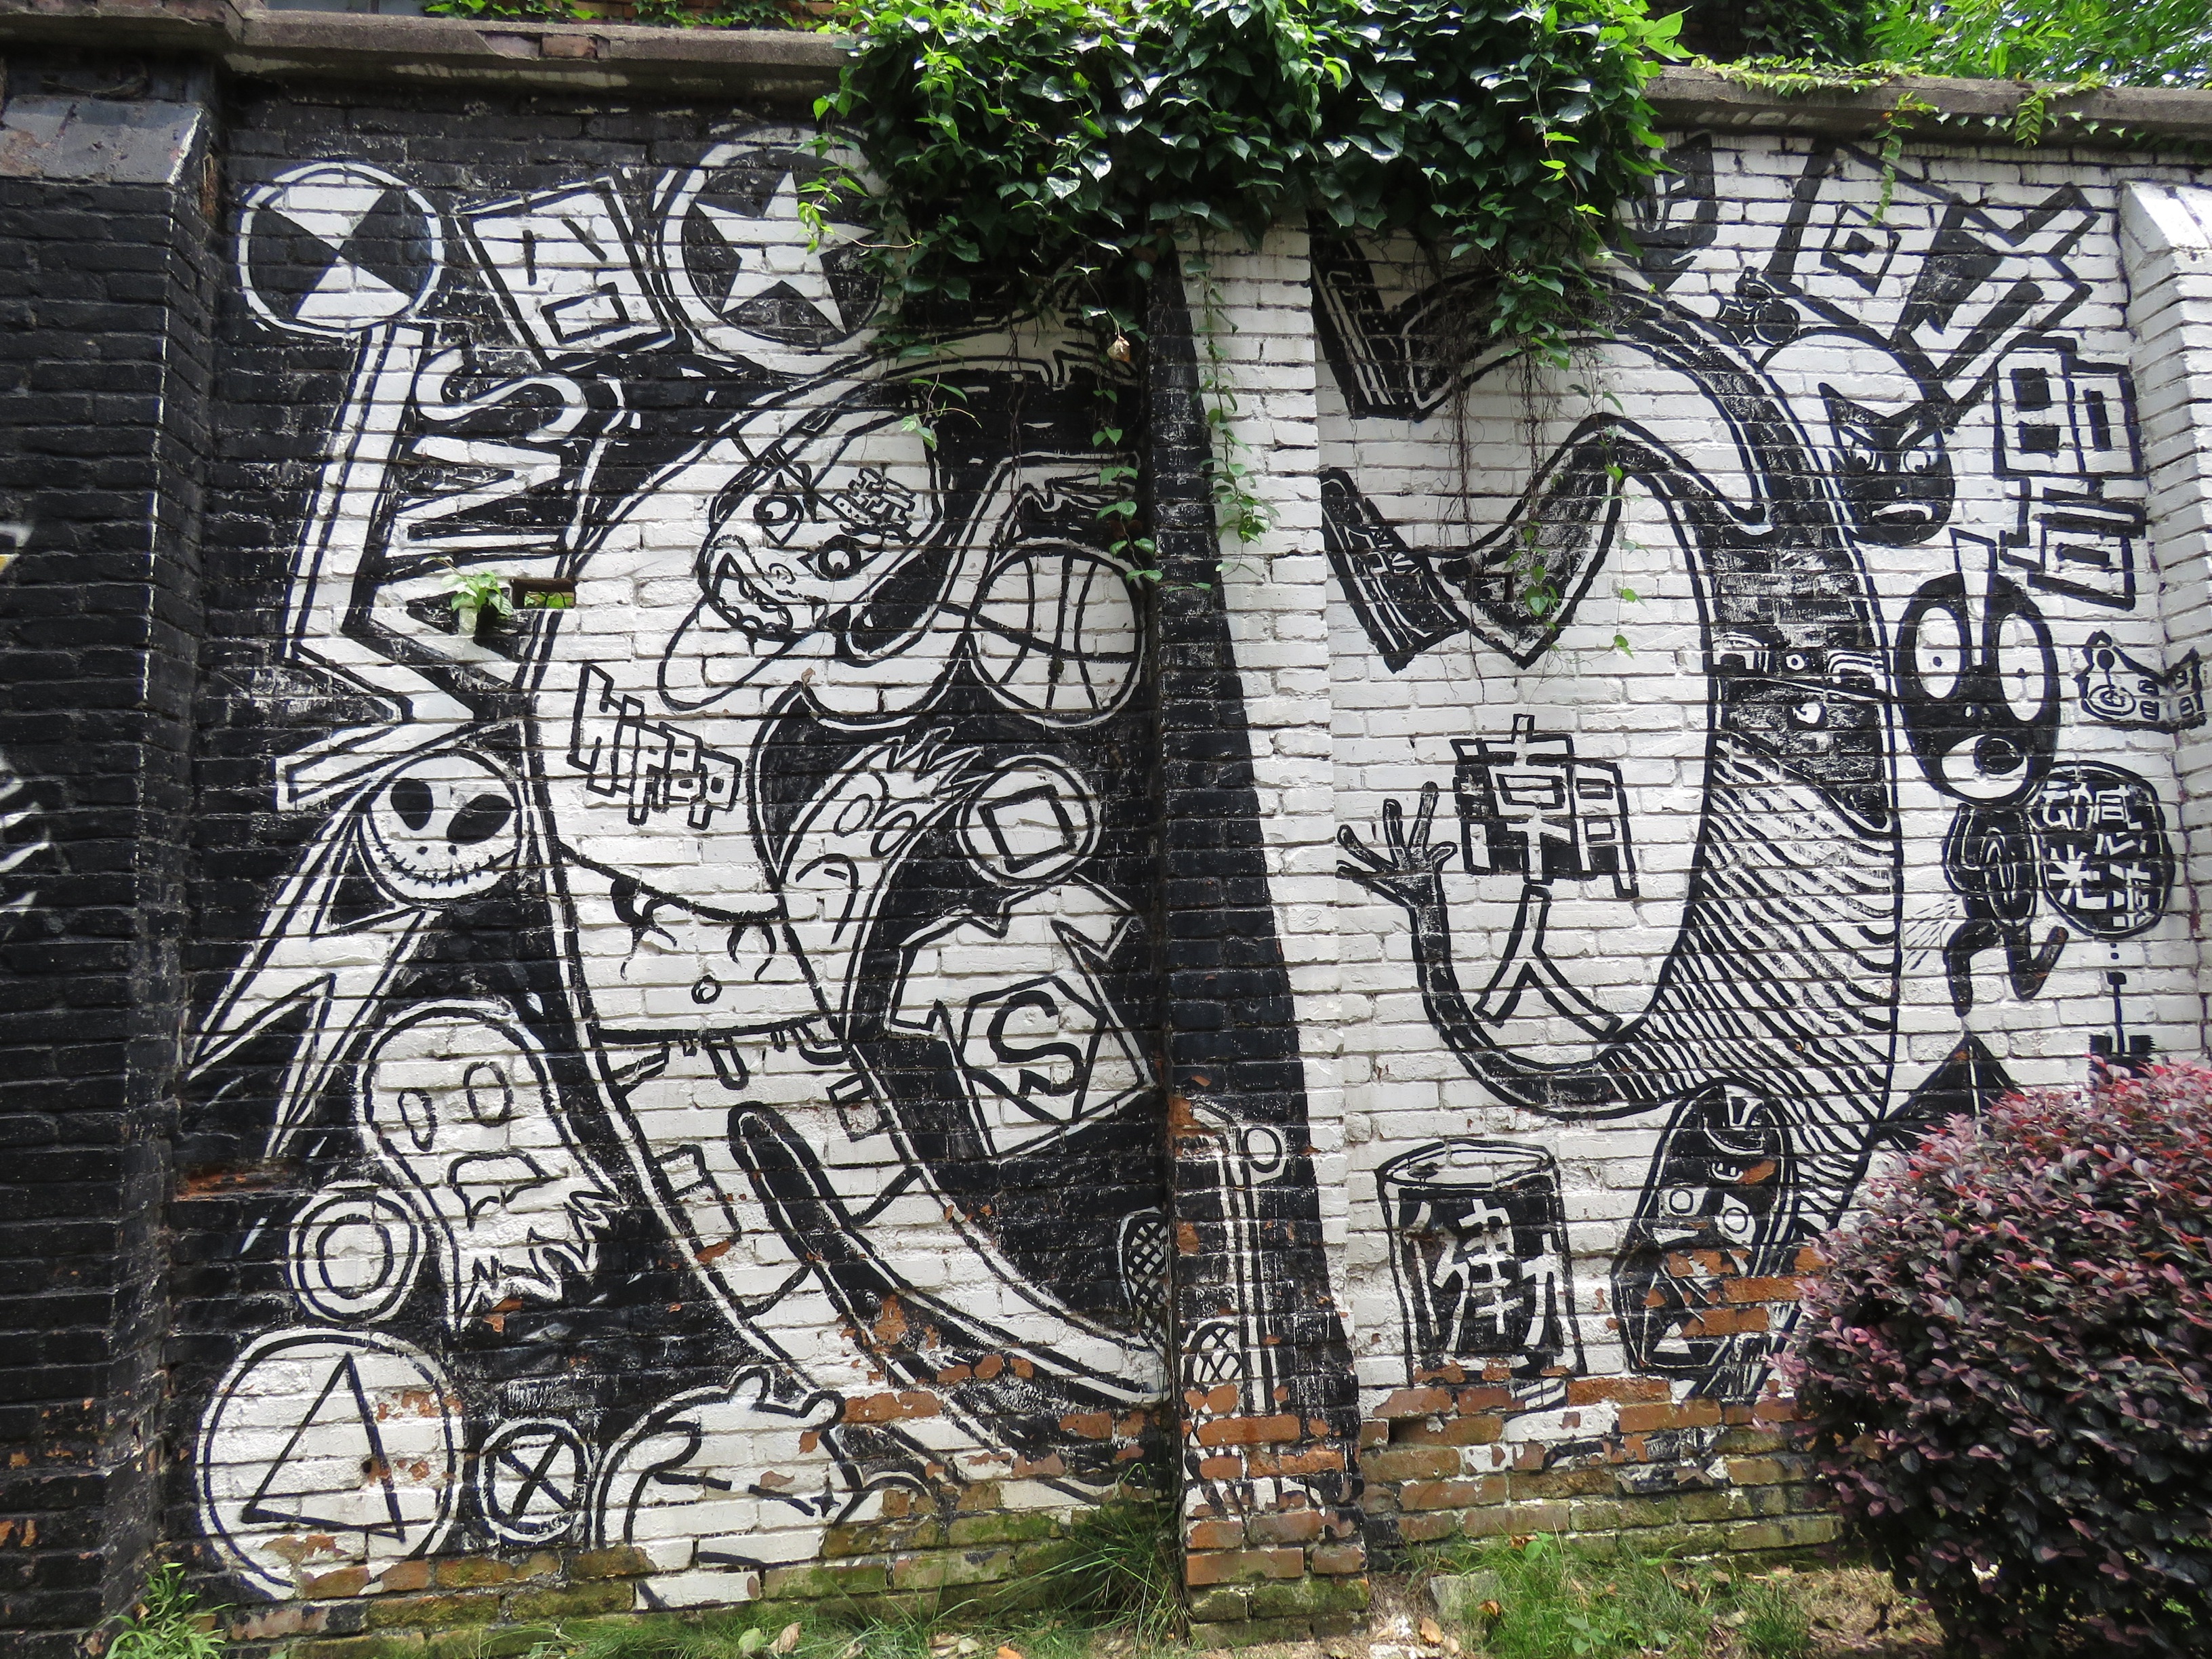
tree, grass, street, wall, graffiti, street art, art, mural, anf black white